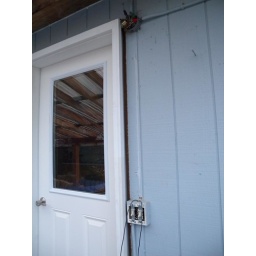
Oops. Six inch door in 4 inch wall